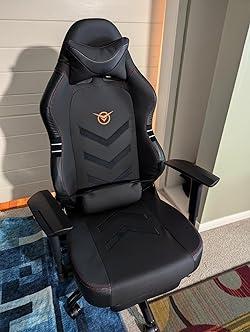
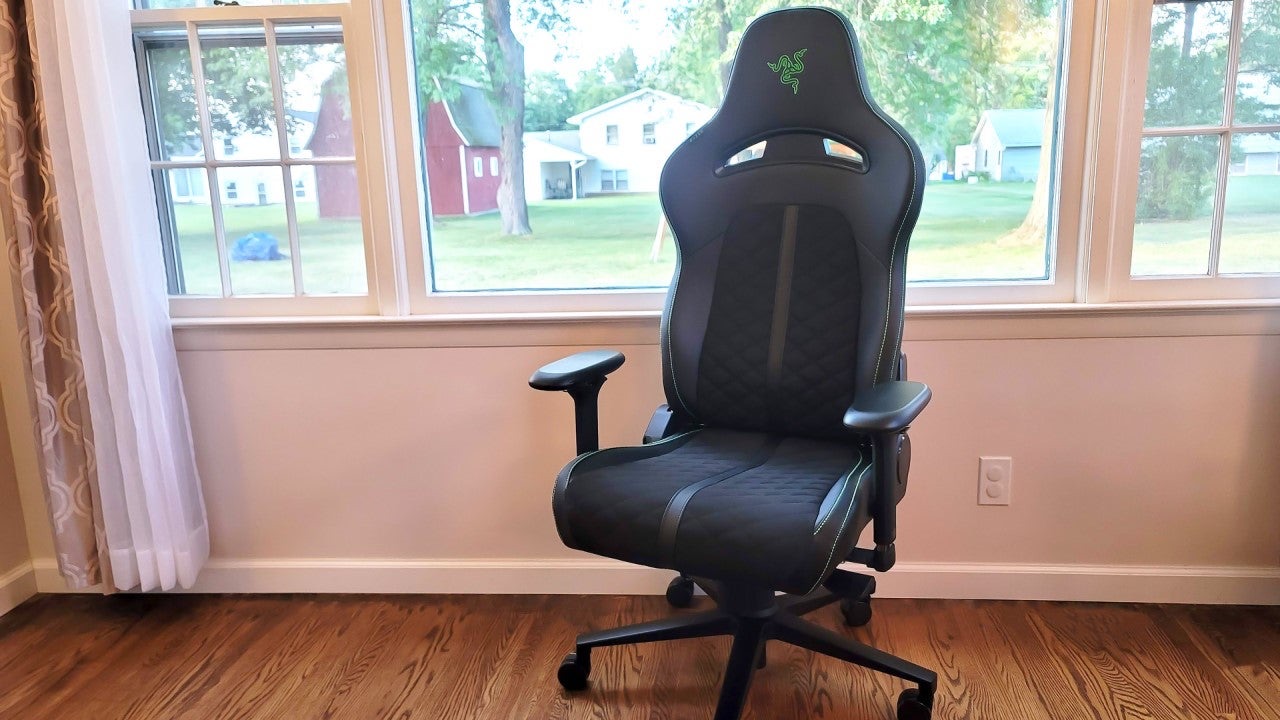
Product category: items_chair
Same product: no